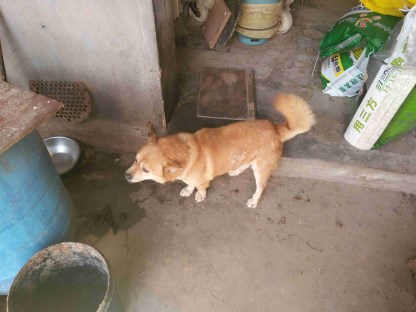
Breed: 3336-n000121-chinese_rural_dog